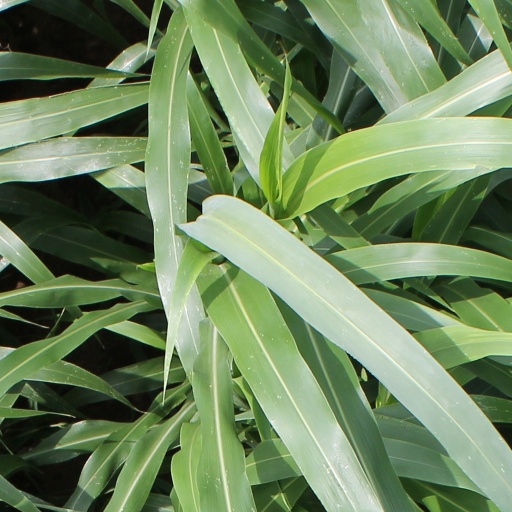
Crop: sorghum